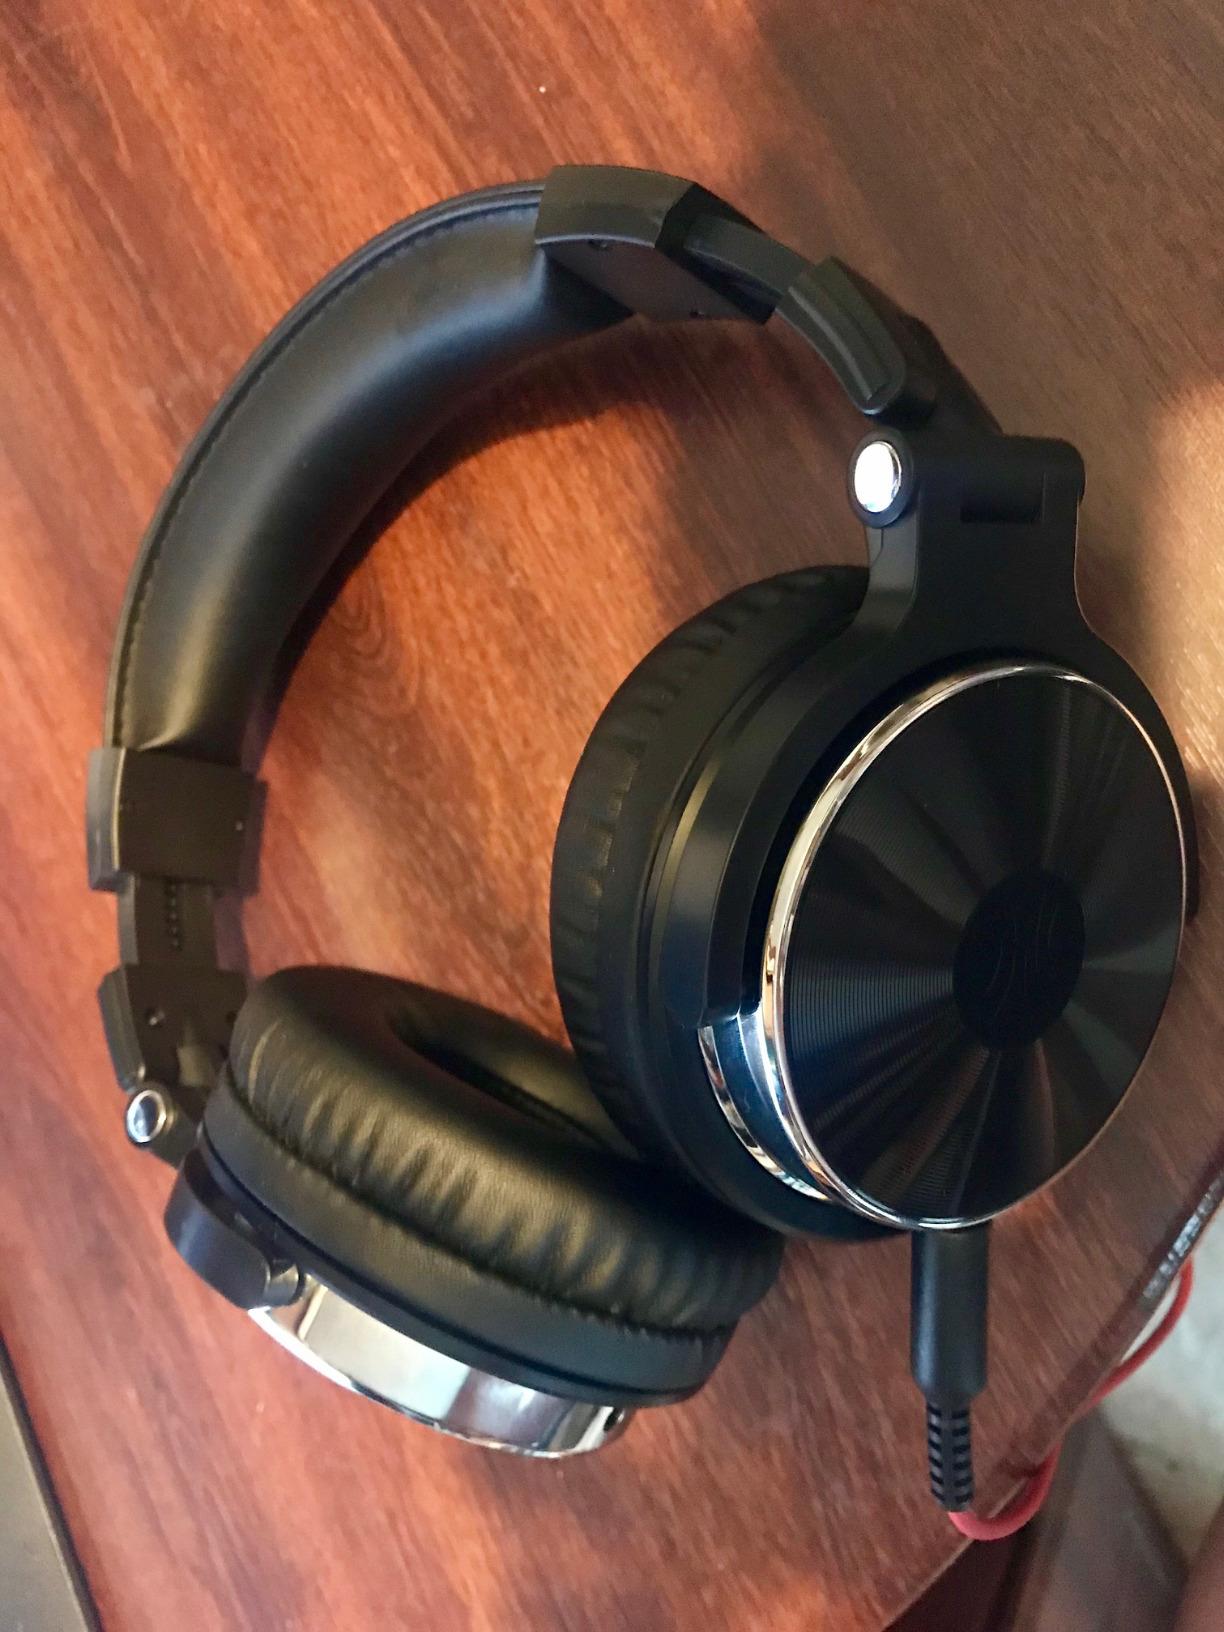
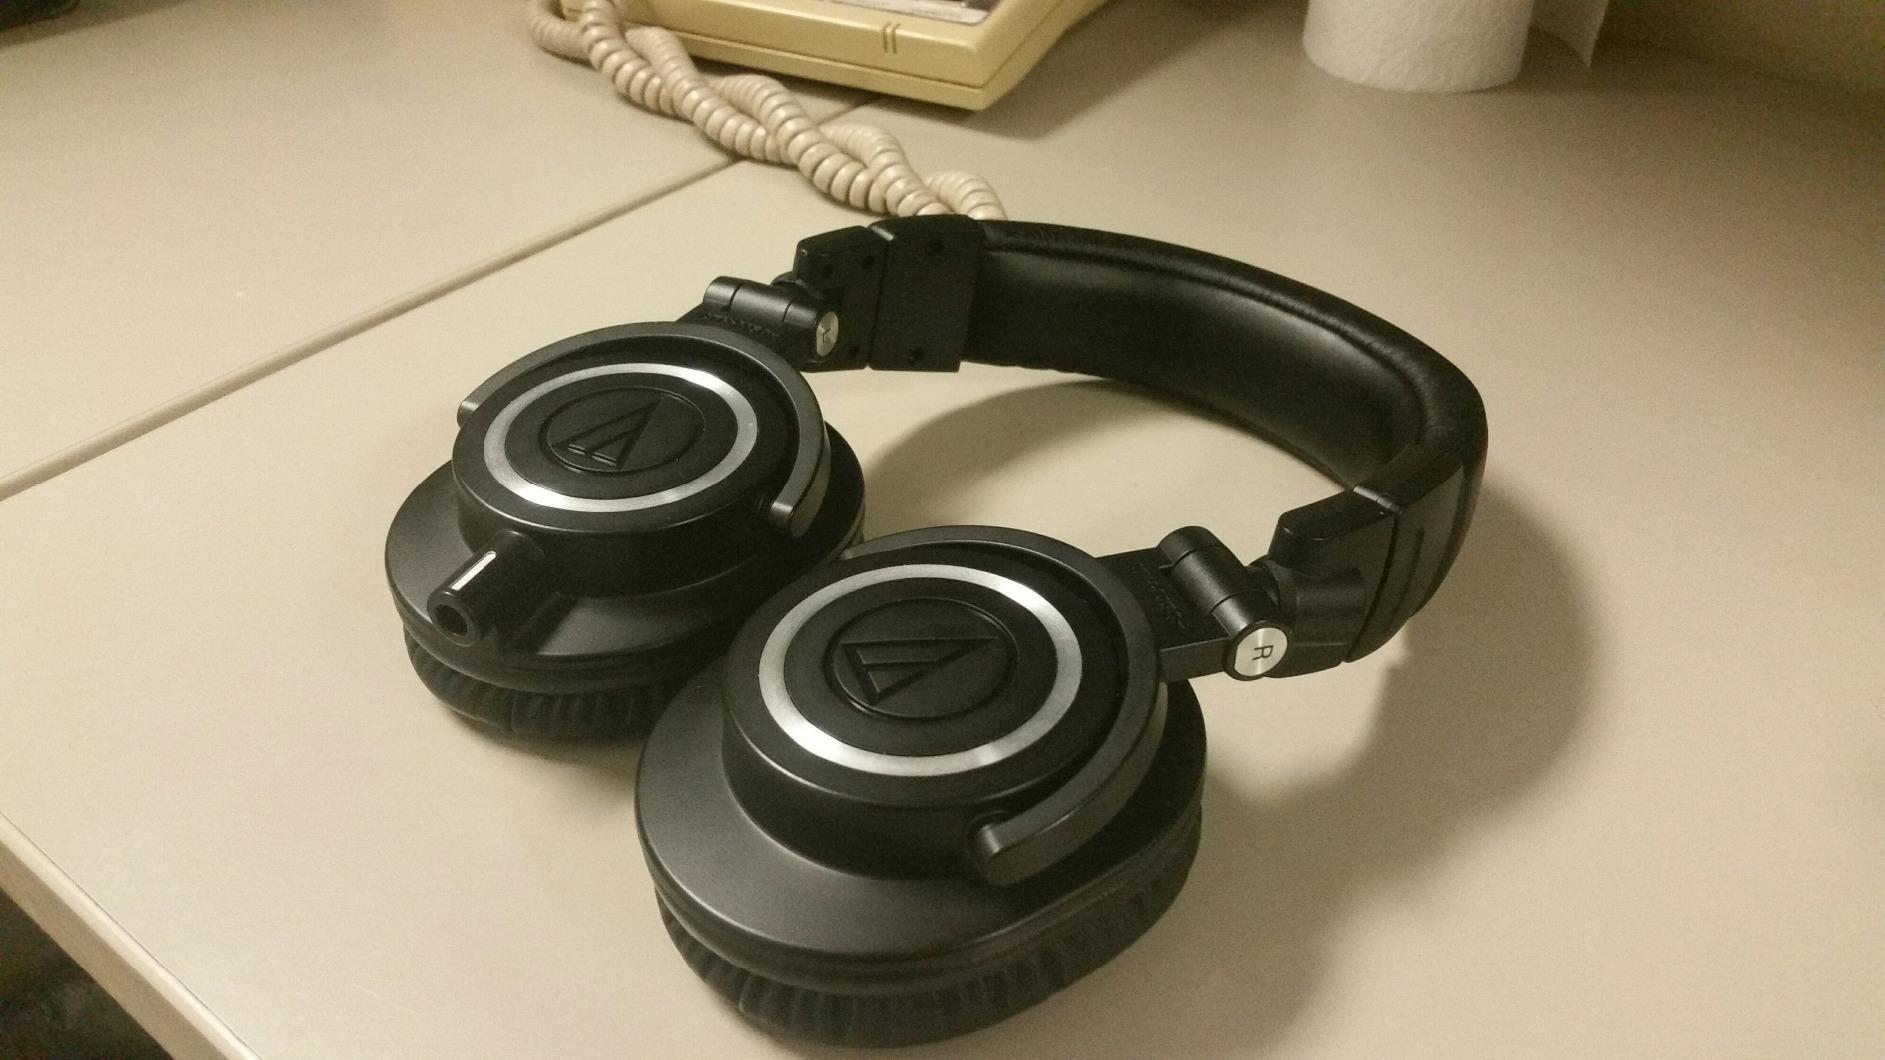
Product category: headphones
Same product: no